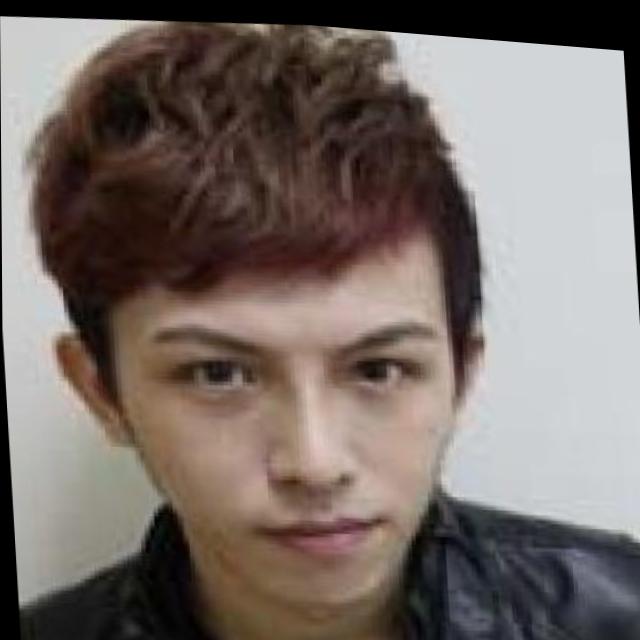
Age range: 13-20